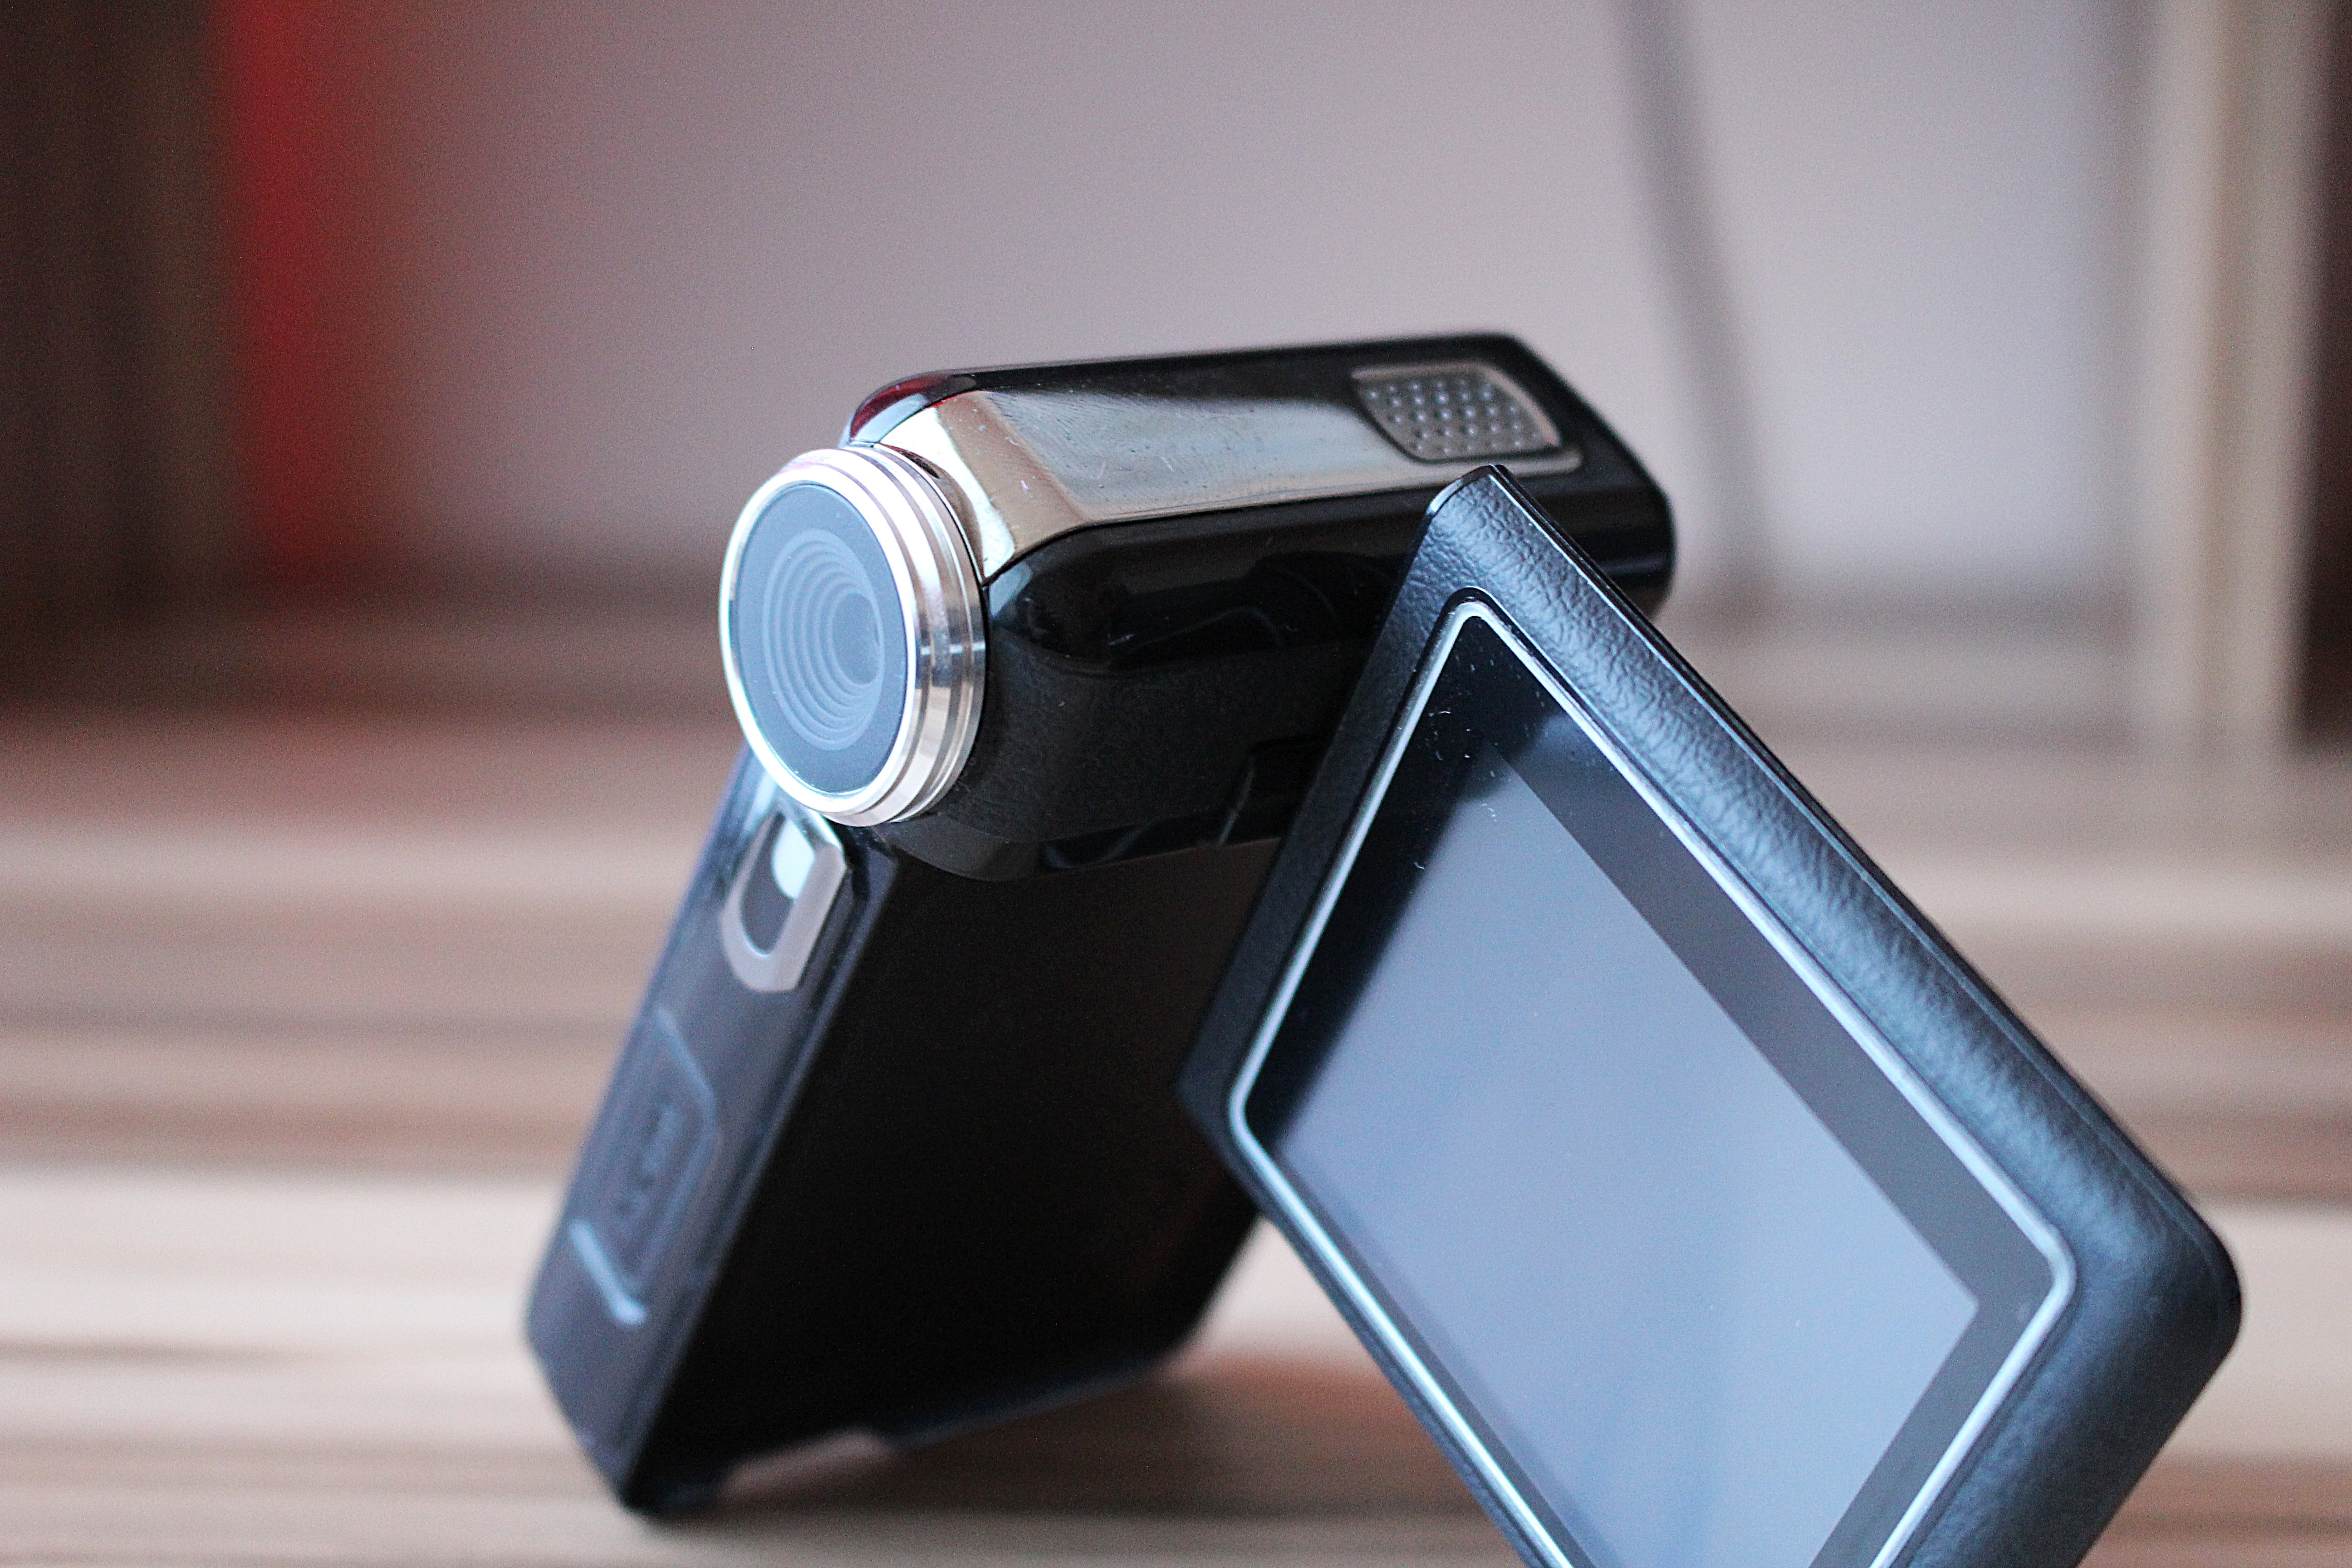
smartphone, hand, camera, gadget, mobile phone, video camera, camera lens, multimedia, cameras optics, camera accessory, handcam